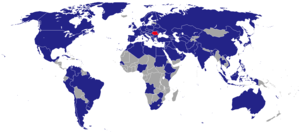
La politique étrangère de la Roumanie est marquée par sa situation aux limites de deux grandes zones d’influence : celle à laquelle elle appartient et celle dont elle a fait partie de 1945 à 1990, et dont fait toujours partie sa voisine la République de Moldavie, état héritier à la fois d’un passé commun avec la Roumanie et d’un passé commun avec la Russie et les autres pays ex-soviétiques.